Claudia Leistner

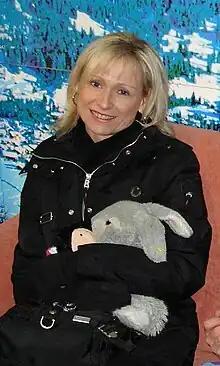
Leistner in 2010

Claudia Pfrengle (née Leistner, born 15 April 1965) is a German former figure skater. She is a two-time World silver medalist and the 1989 European champion.